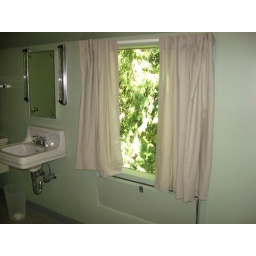
notice the custom screen for ventilation below the window